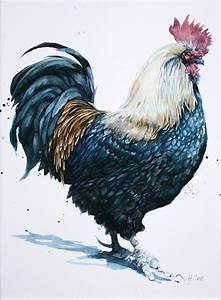
Label: chicken